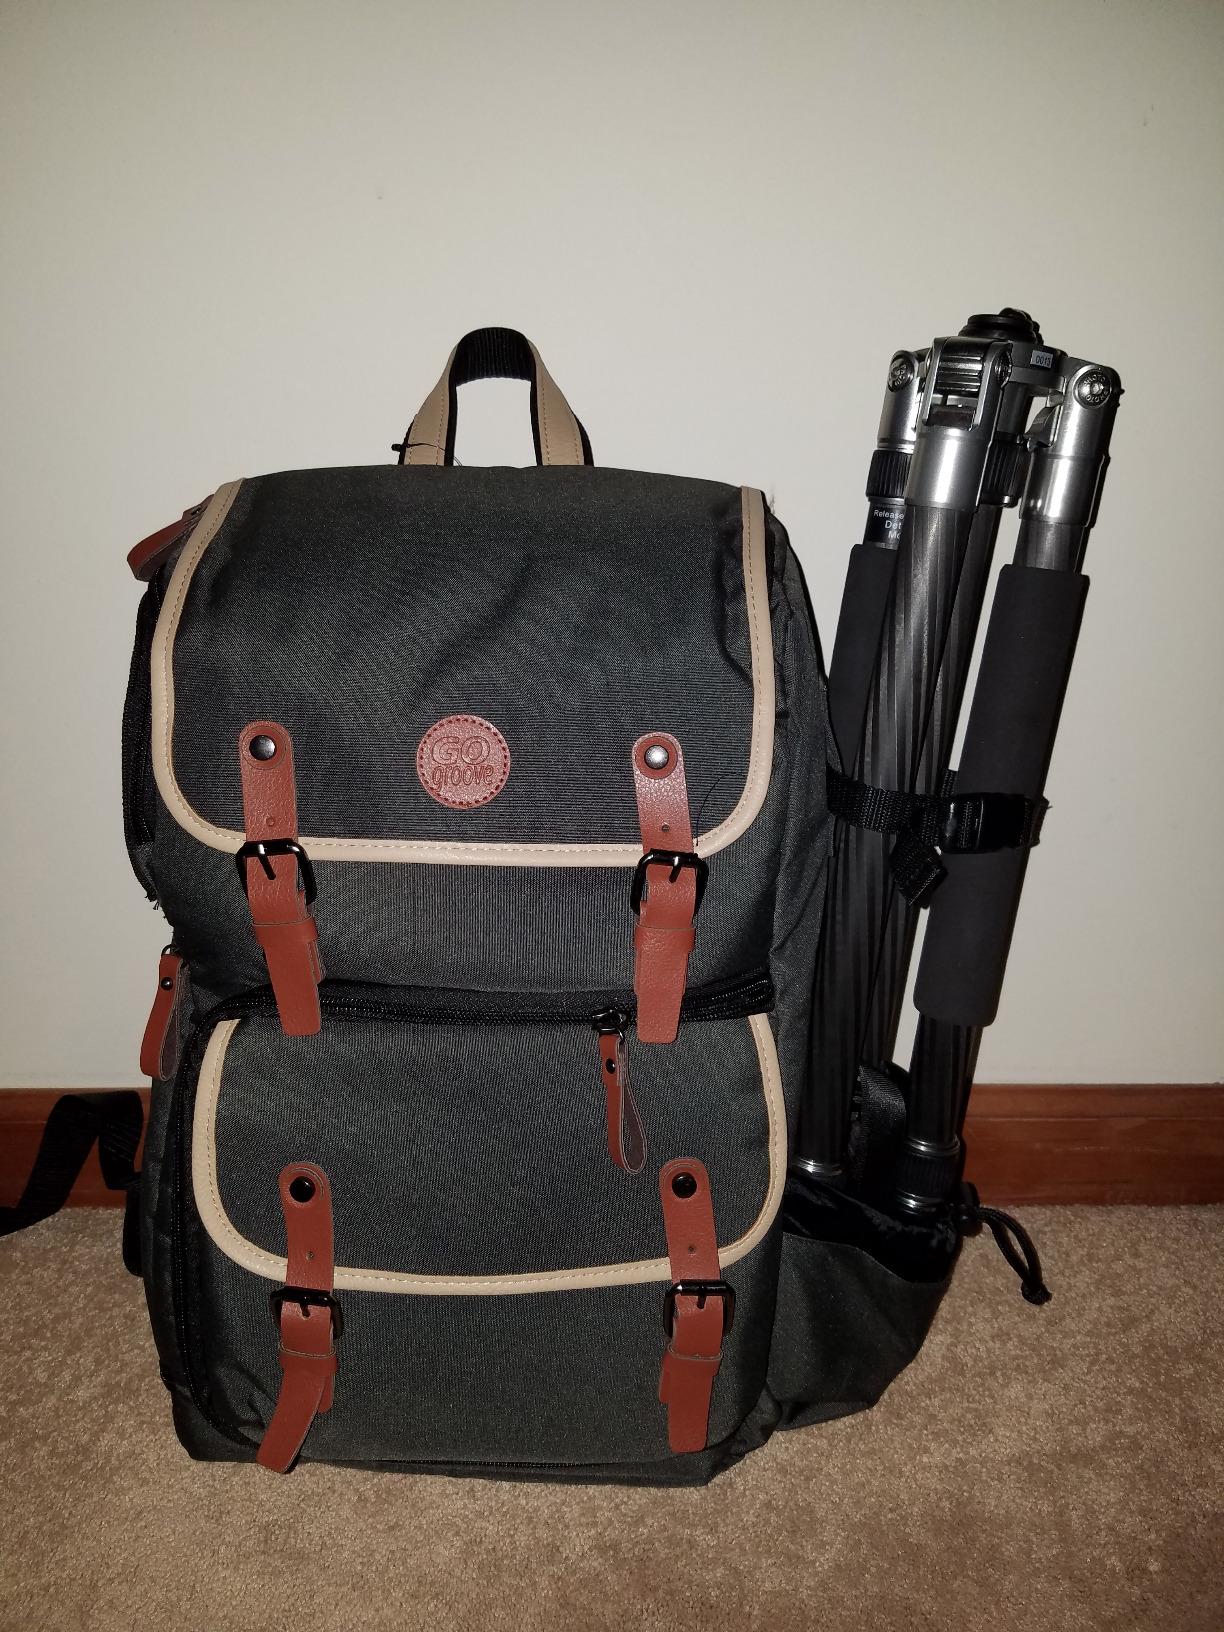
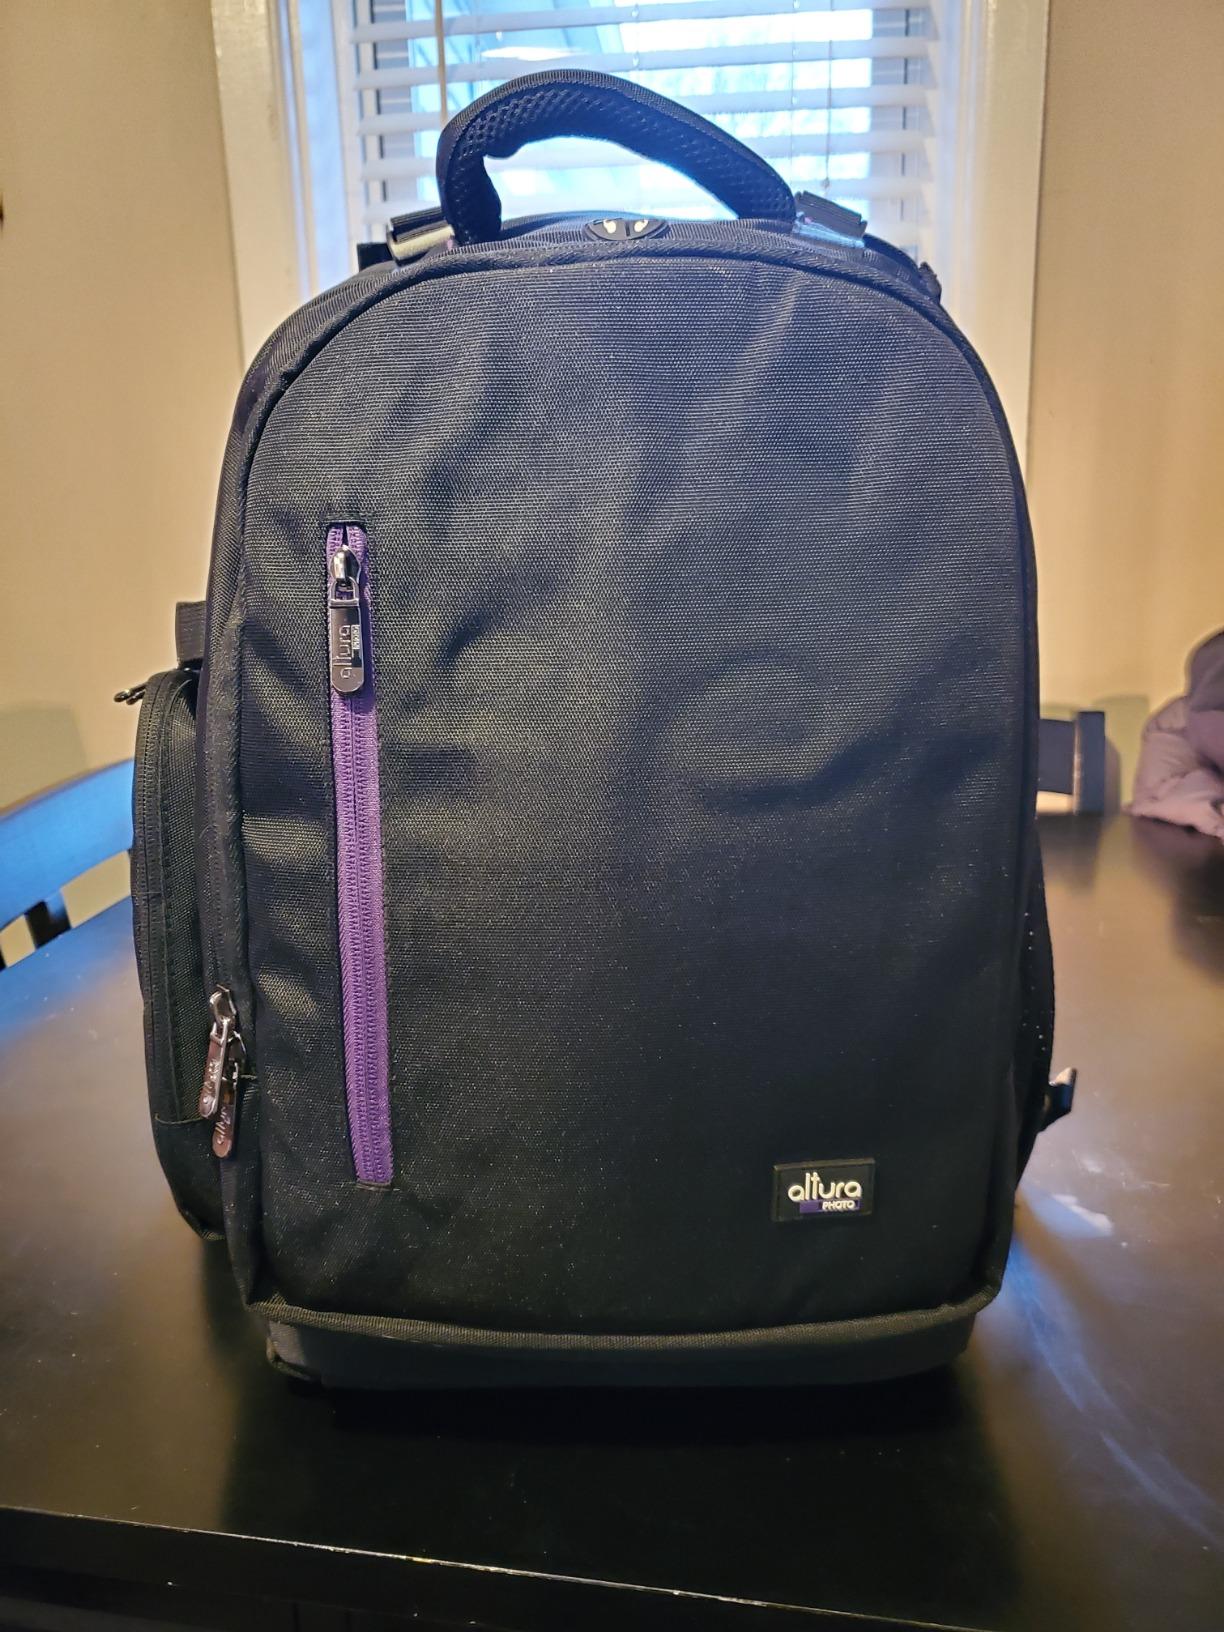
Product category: bag
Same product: no